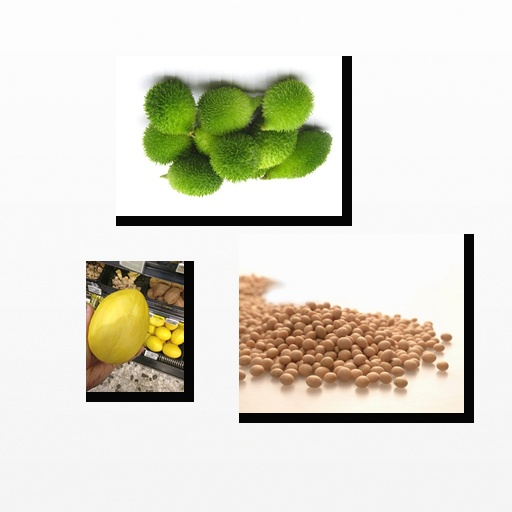
Food items: melon, spiny_gourd, soybean